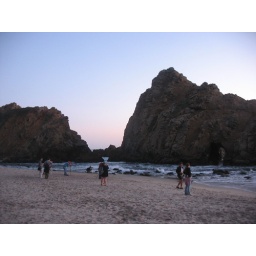
Pacific coast road trip, 2008. April 11, 2008. Pfeiffer Beach off of CA 1, near Big Sur, CA.